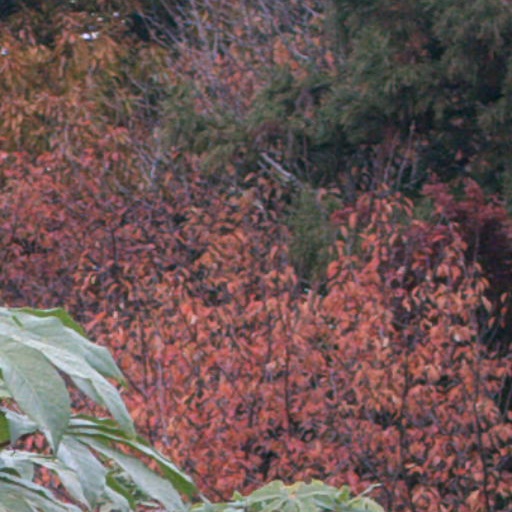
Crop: cassava